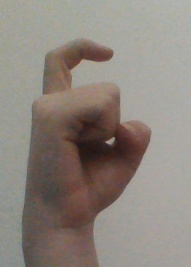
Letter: ra